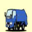
Label: truck